WVM

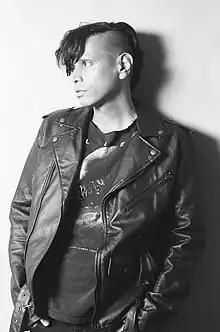
Photo by Kristin Cofer

WVM is a musician, composer and visual artist located in Los Angeles, California. He is a multi-instrumentalist who mainly uses analog equipment.